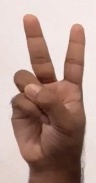
ASL sign: V